Rex (artist)

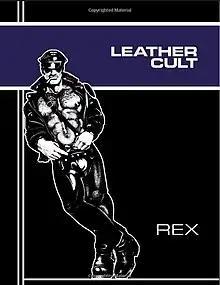
Cover of "Leather Cult"

REX (1943 – March 2024) was an American visual artist and illustrator closely associated with gay fetish art of 1970s and 1980s New York and San Francisco. He avoided photographs and did not discuss his personal life. His drawings influenced gay culture through graphics made for nightclubs including the Mineshaft and his influence on artists such as Robert Mapplethorpe. Much censored, he remained a shadowy figure, saying that his drawings "defined who I became" and that there are "no other 'truths' out there". REX died in Amsterdam in late March 2024.